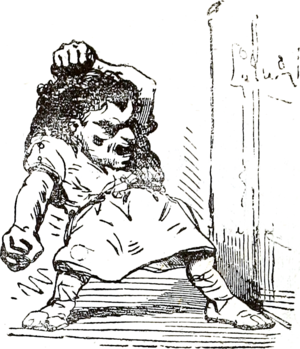
Une illustration pour l’article Kobold dans le Dictionnaire infernal par Collin de Plancy.